Austin station (CTA Green Line)

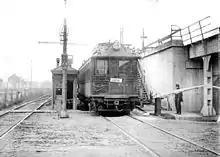
The original Austin station in 1909

The first Austin station opened in 1899, as part of a grade-level extension of the Lake Street Elevated Railroad west from terminal at 52nd Avenue through Austin and Oak Park. It temporarily served as the terminal for the Lake Street Elevated until the line was extended further west later that year.